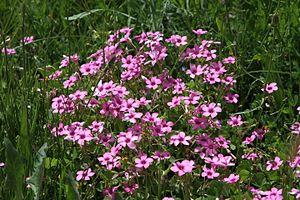
Des fleurs au pied de la Montagne Sainte-Victoire (Bouches-du-Rhône, France)